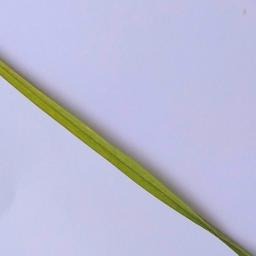
Label: Rice___Healthy